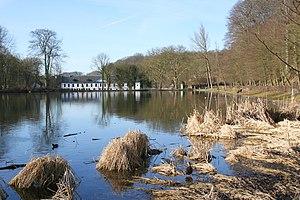
Auderghem (Belgique), l'Étang du Moulin et les bâtiments de l'ancien prieuré du Rouge-Cloîte fondé au XIVe siècle par l'ermite Egide Olivier et le chamoine Guillaume Daniels.